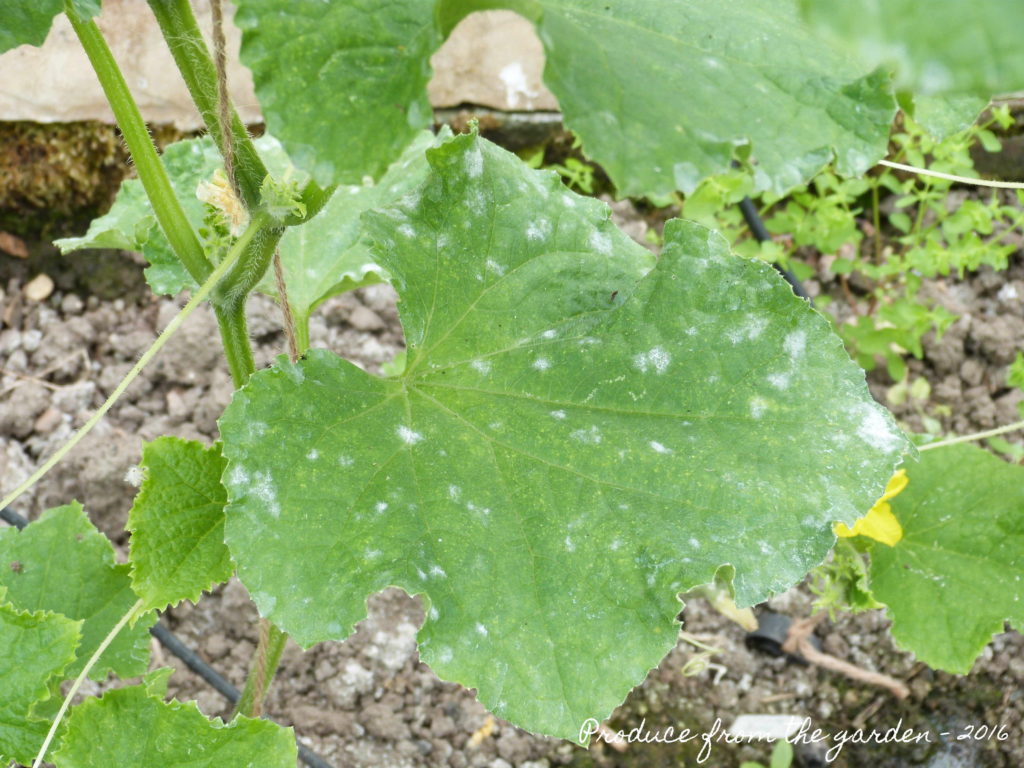
Labels: Squash Powdery mildew leaf